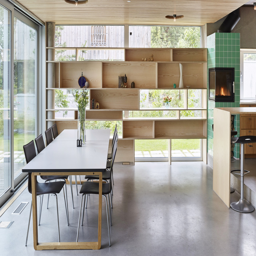
person says his go - to spot in his new home is the dining table .